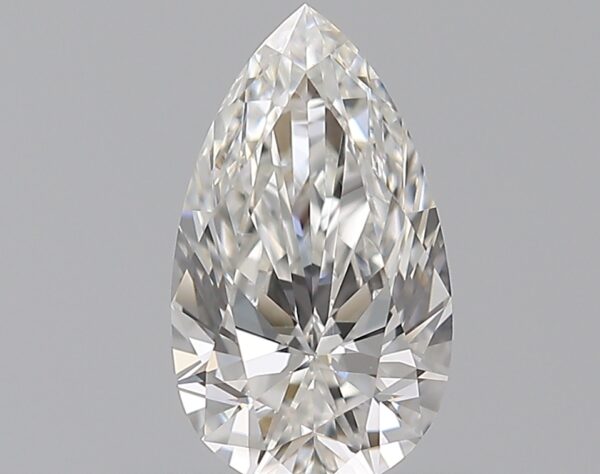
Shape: pear
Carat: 0.56
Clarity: VVS2
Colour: F
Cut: EX
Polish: EX
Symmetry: VG
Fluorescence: N
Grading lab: GIA
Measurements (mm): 7.67 x 4.4 x 2.69